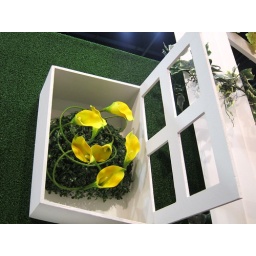
yellow Cala Lily in a white box